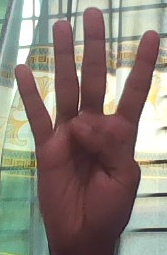
ASL sign: 4